Doris Pawn

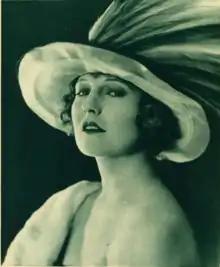
Doris Pawn in 1923

In addition to Fox, Pawn made movies with Universal, Goldwyn, and Paramount Pictures. She returned to Fox in 1921 for the making of "Shame". She starred alongside John Gilbert and Anna May Wong. Her final films were two dramas, "Fools and Riches" and "The Hero", along with a western, "The Buster". Each of these productions was released in 1923.